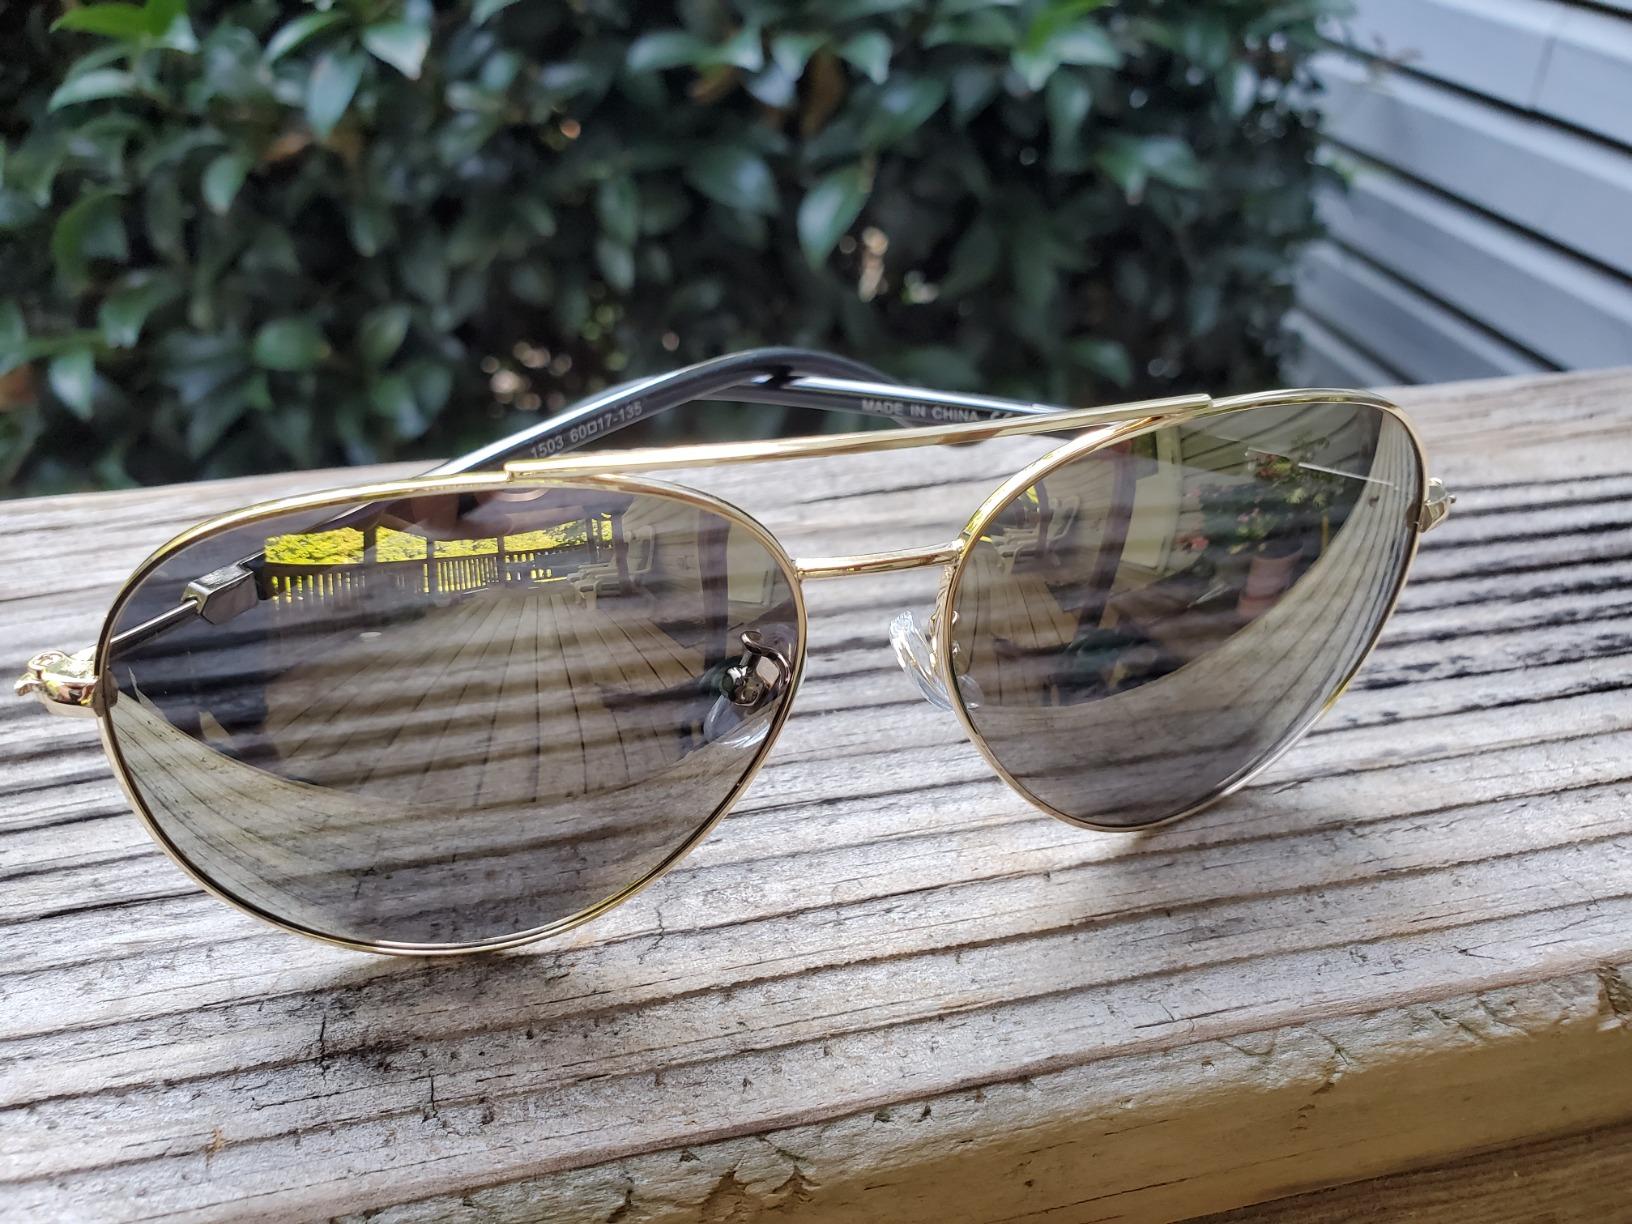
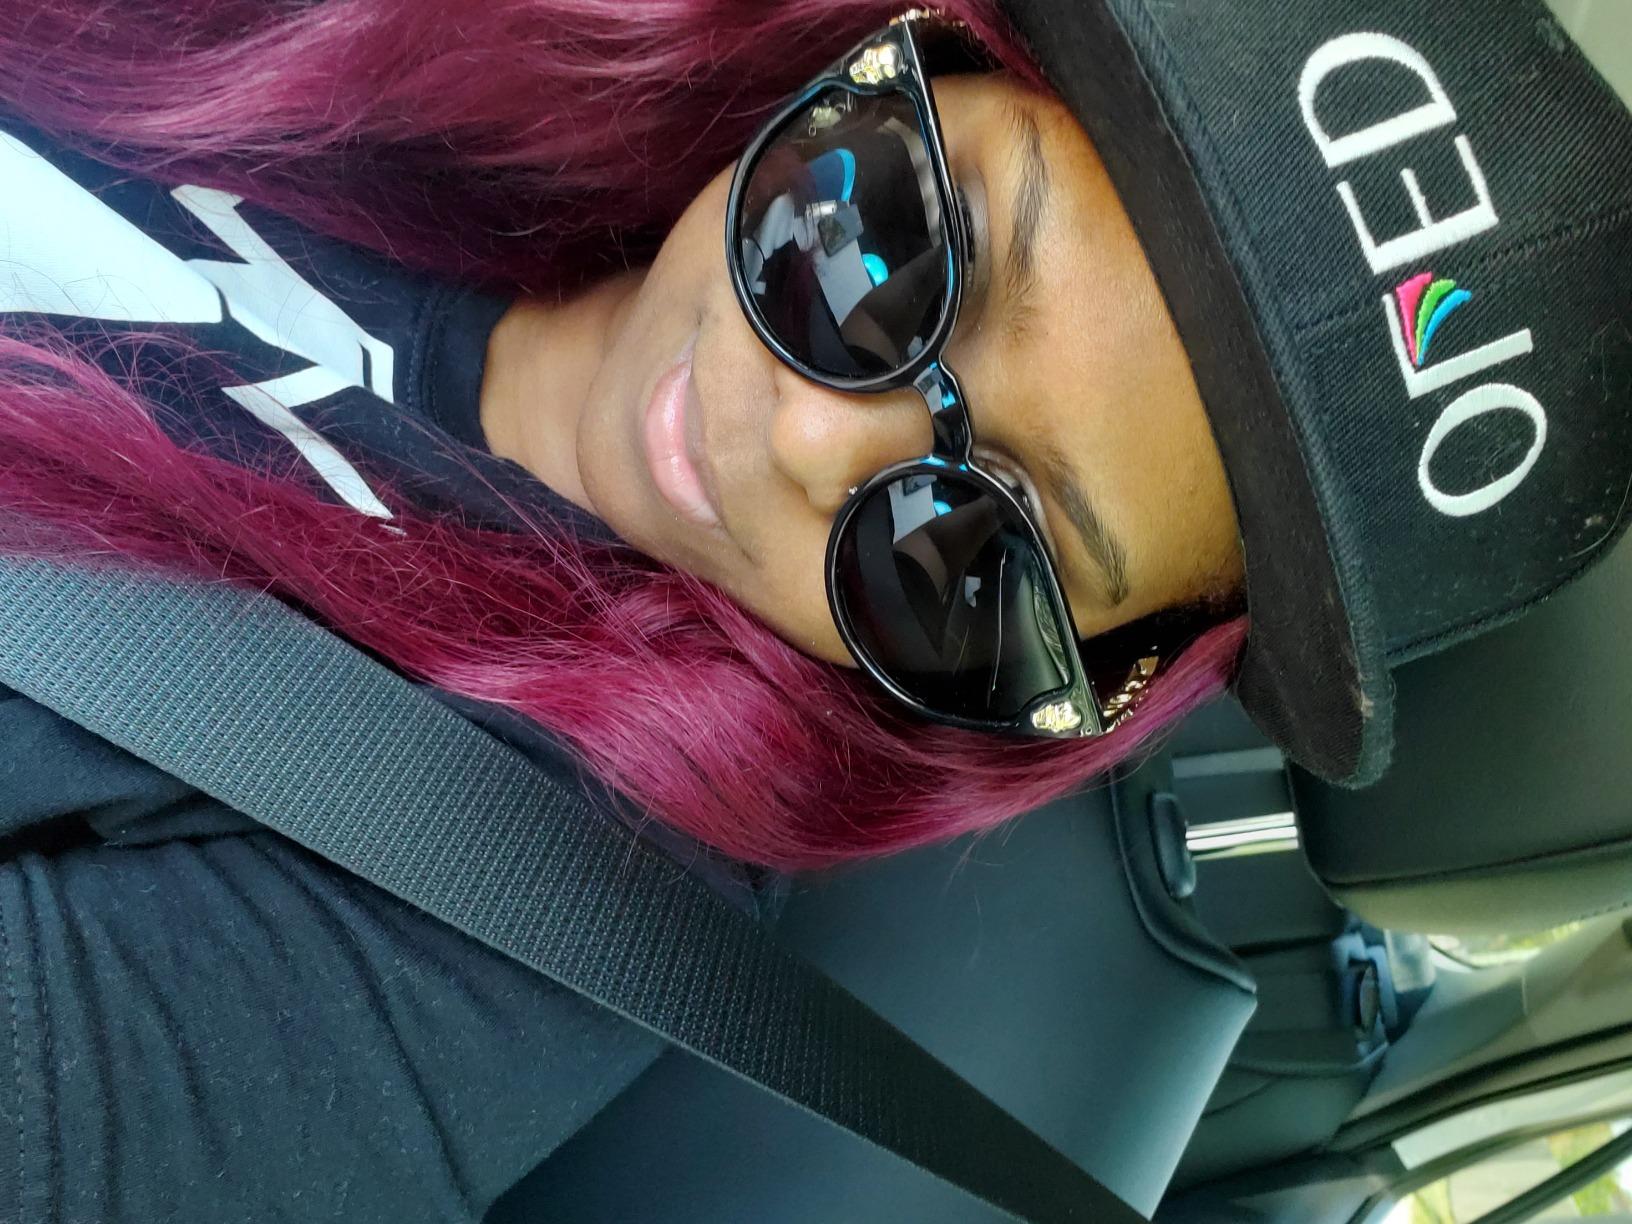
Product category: accessories_sunglasses
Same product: no